Church of St Paul, Letchworth

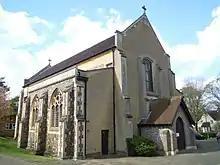
The Church of St Paul in Letchworth in 2017

The Church of St Paul in Letchworth in Hertfordshire is the Anglican parish church for the Letchworth Gate area of the town at the top of Pixmore Way. Dating from 1923, with later extensions, it is a 'daughter church' of the nearby Church of All Saints in Willian and comes under the Diocese of St Albans. Built as a 'Victory' church following World War I, the building is the largest war memorial in Hertfordshire.